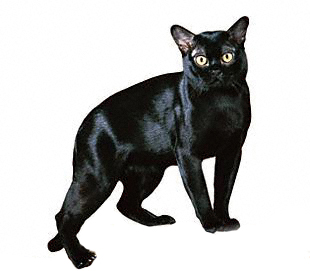
Breed: bombay